The Amityville Horror (1979 film)

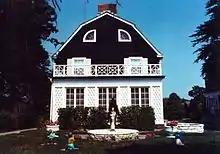
The house exteriors were shot at a home in Toms River, New Jersey, after public officials refused to allow filming at the real home (pictured here in 1973).

Producer Samuel Z. Arkoff purchased the rights to "The Amityville Horror" (1977) by author Jay Anson. Promoted as being based on a true story, Anson's book documents the alleged paranormal events experienced by the Lutz family while they resided in the Amityville, New York home where Ronald DeFeo Jr. committed the mass murder of his parents Ronald Sr. and Louise and his siblings in November 1974.